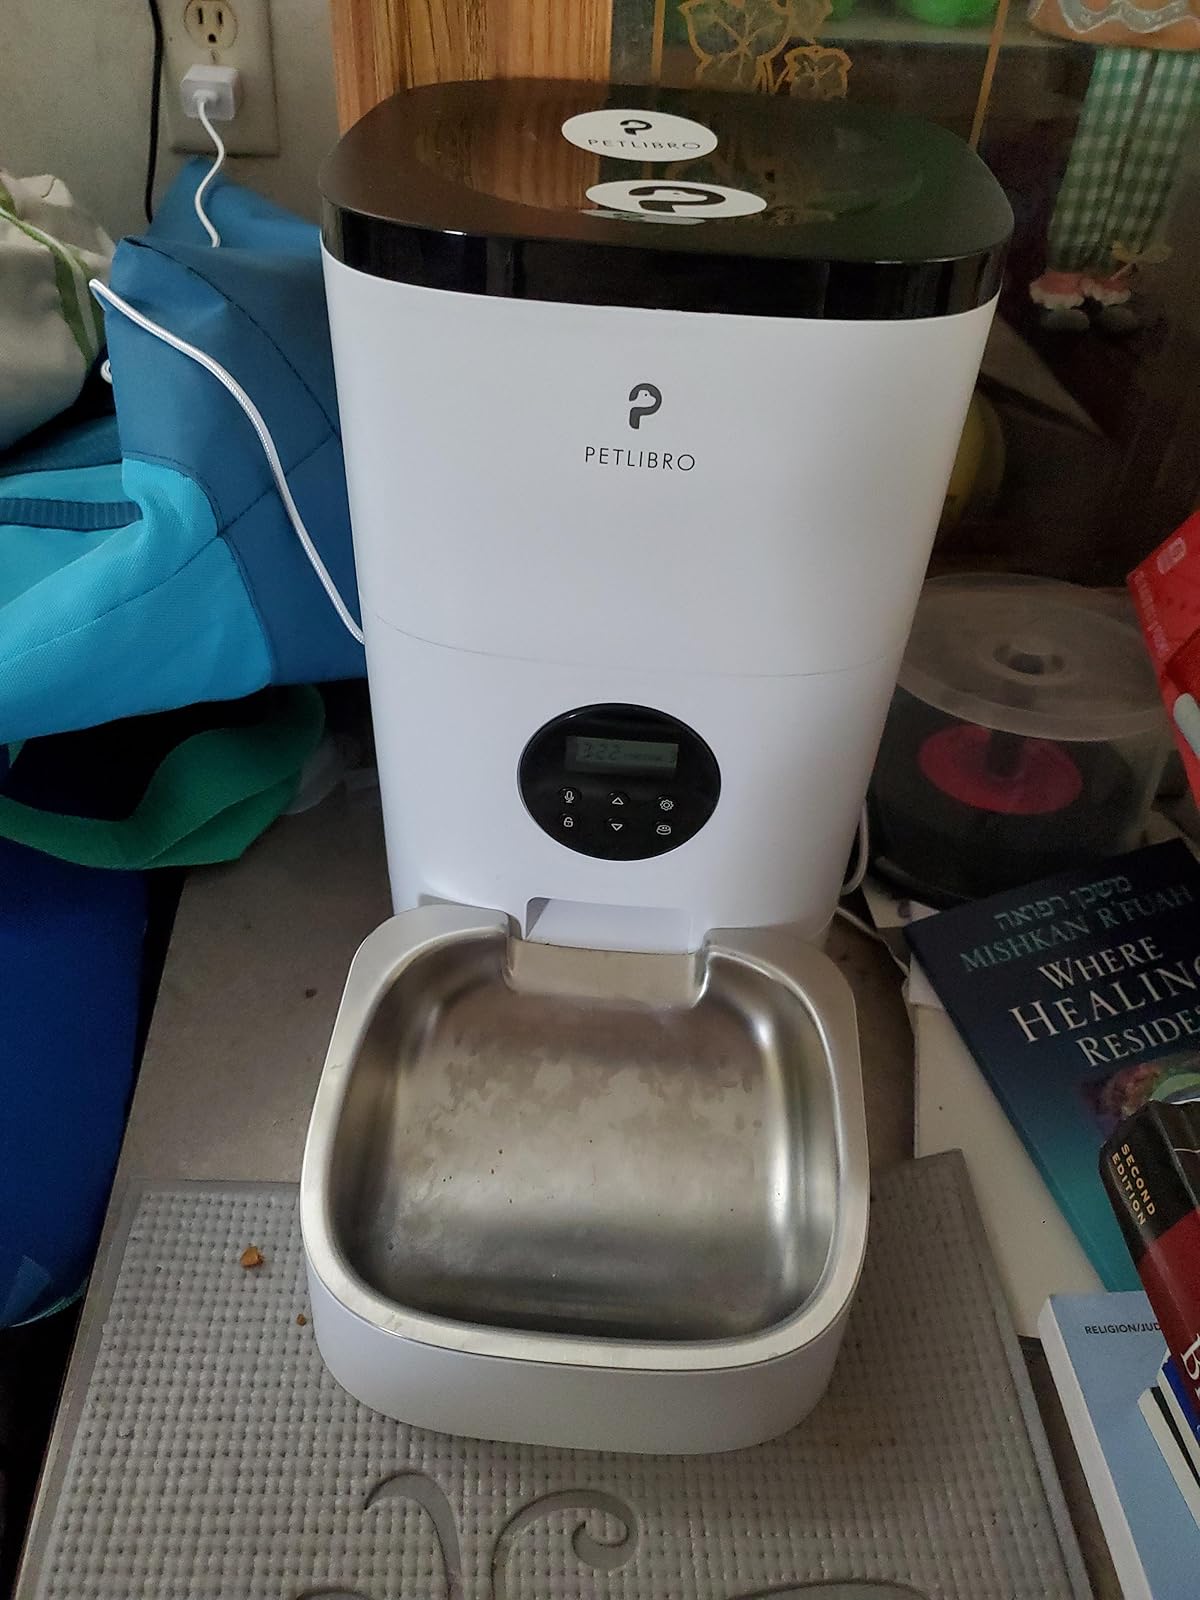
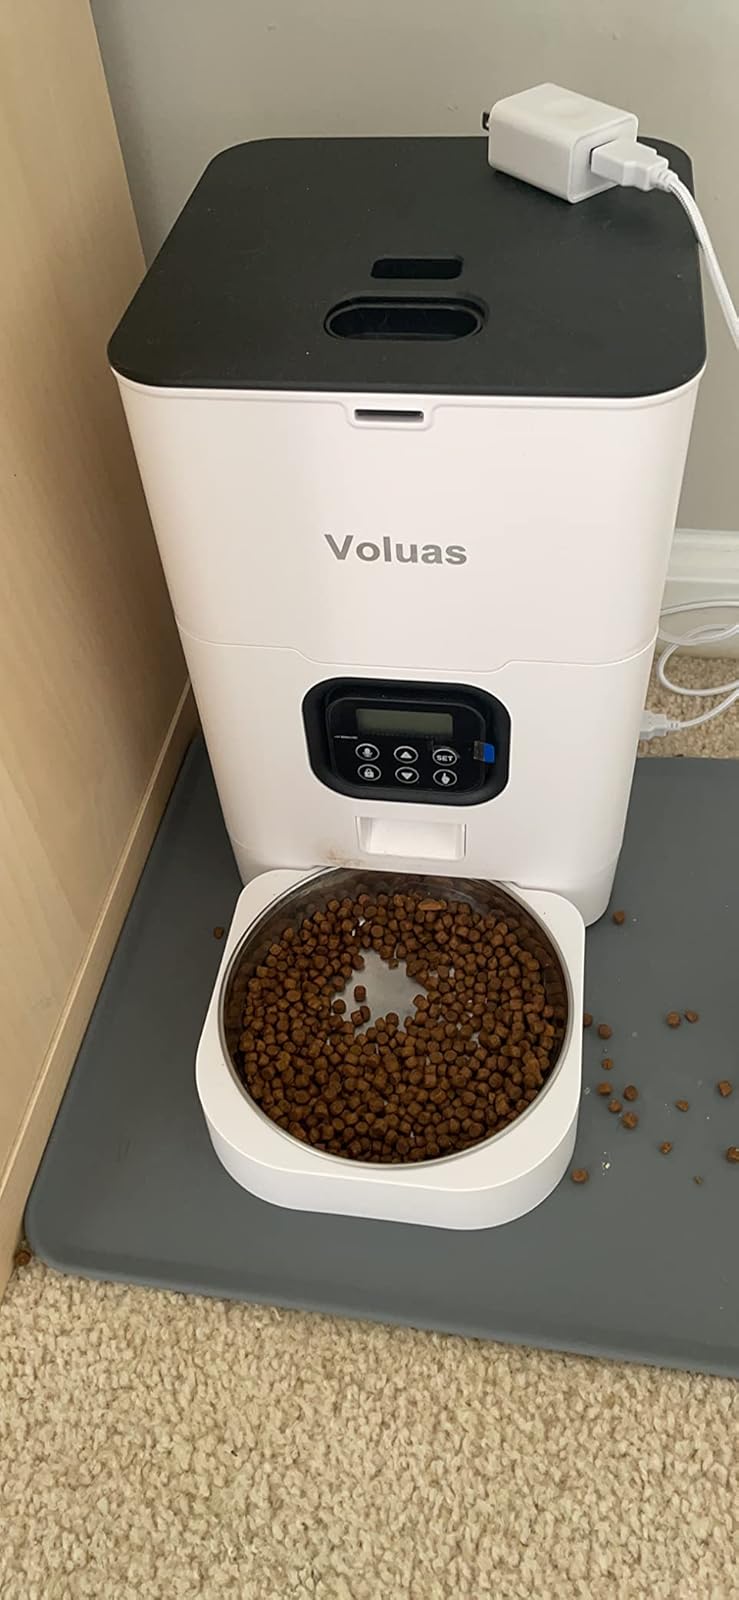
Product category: items_feeder
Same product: no